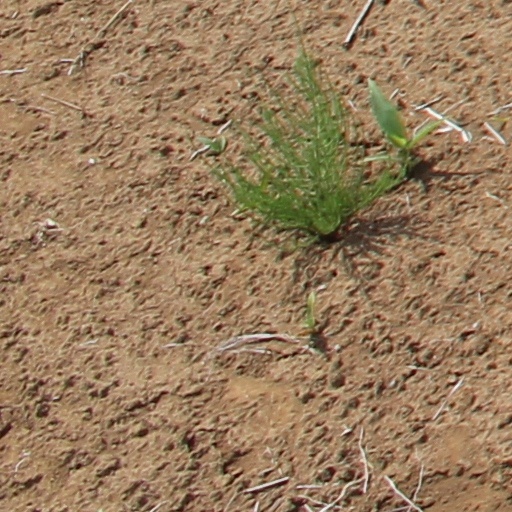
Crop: wheat